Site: brandenburg
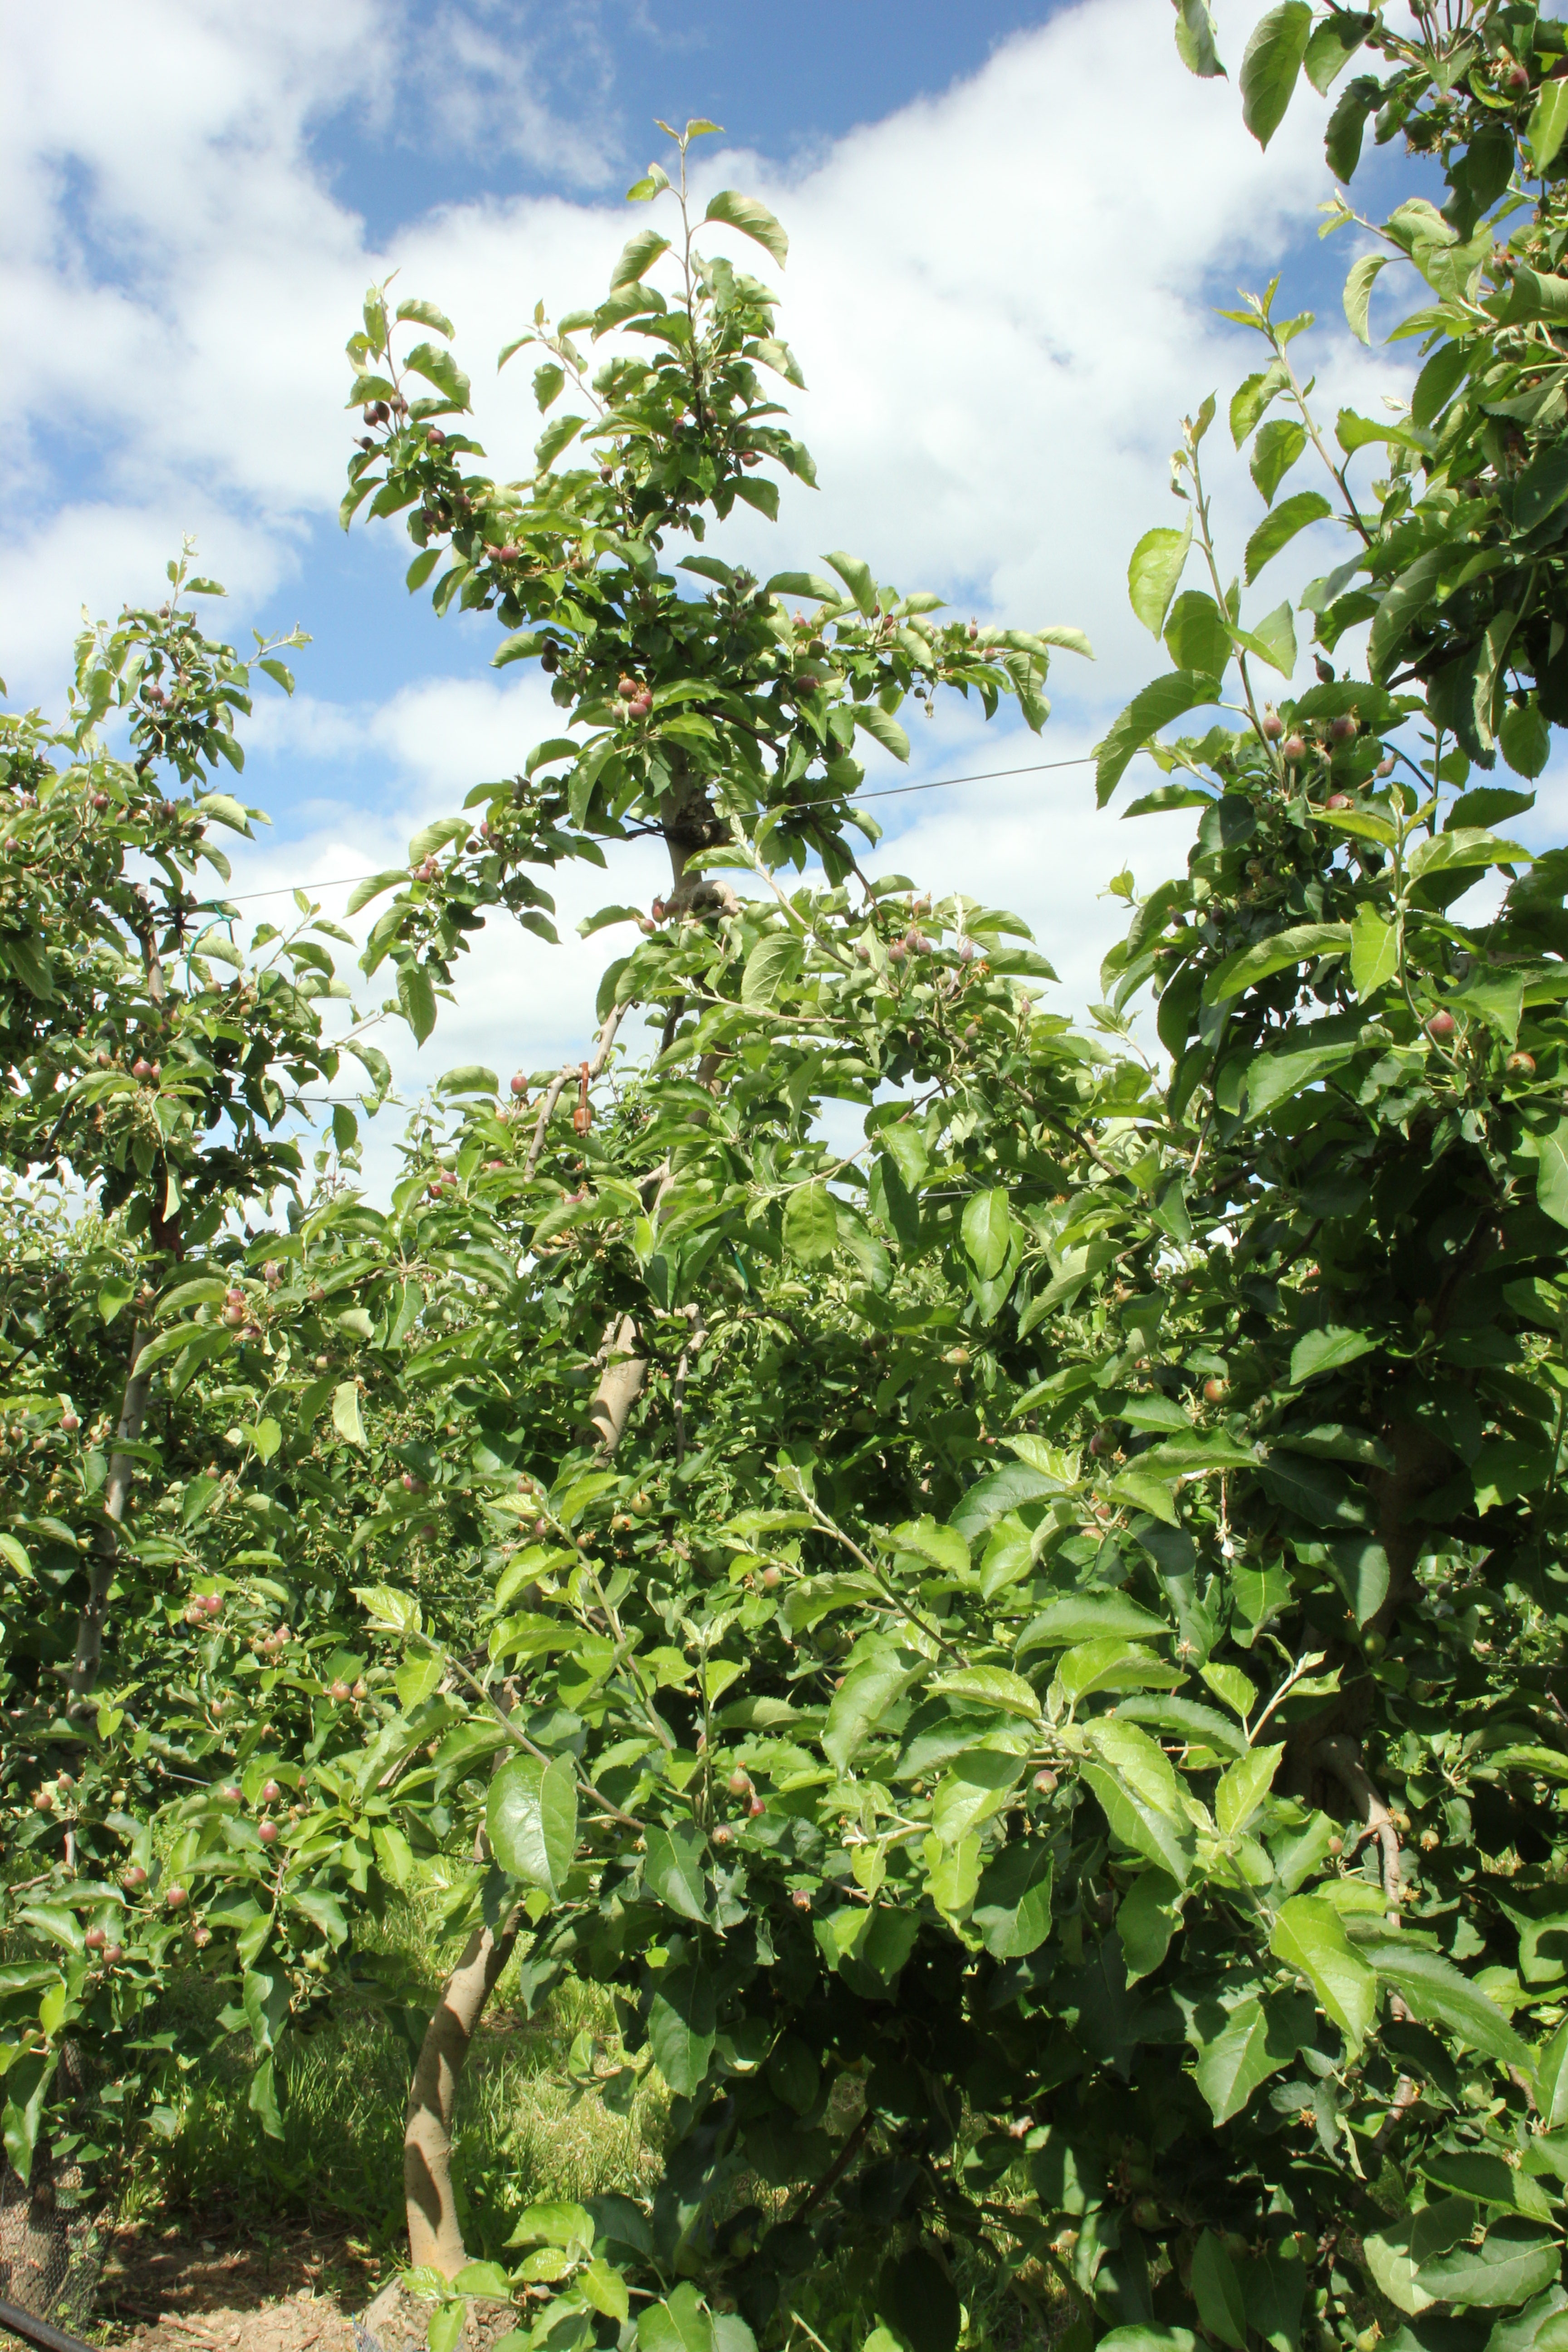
Growth stage (BBCH 72): Development of fruit